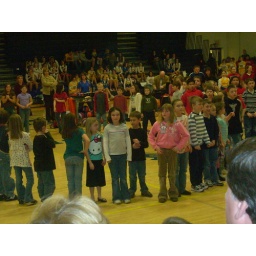
my daughter ren;ee in the grey shirt with white sleeves 2-28-08